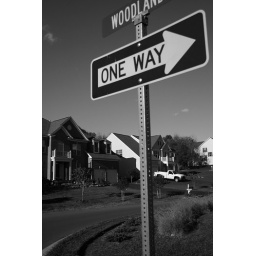
a one way sign with houses in the background for the neighborhood assignment